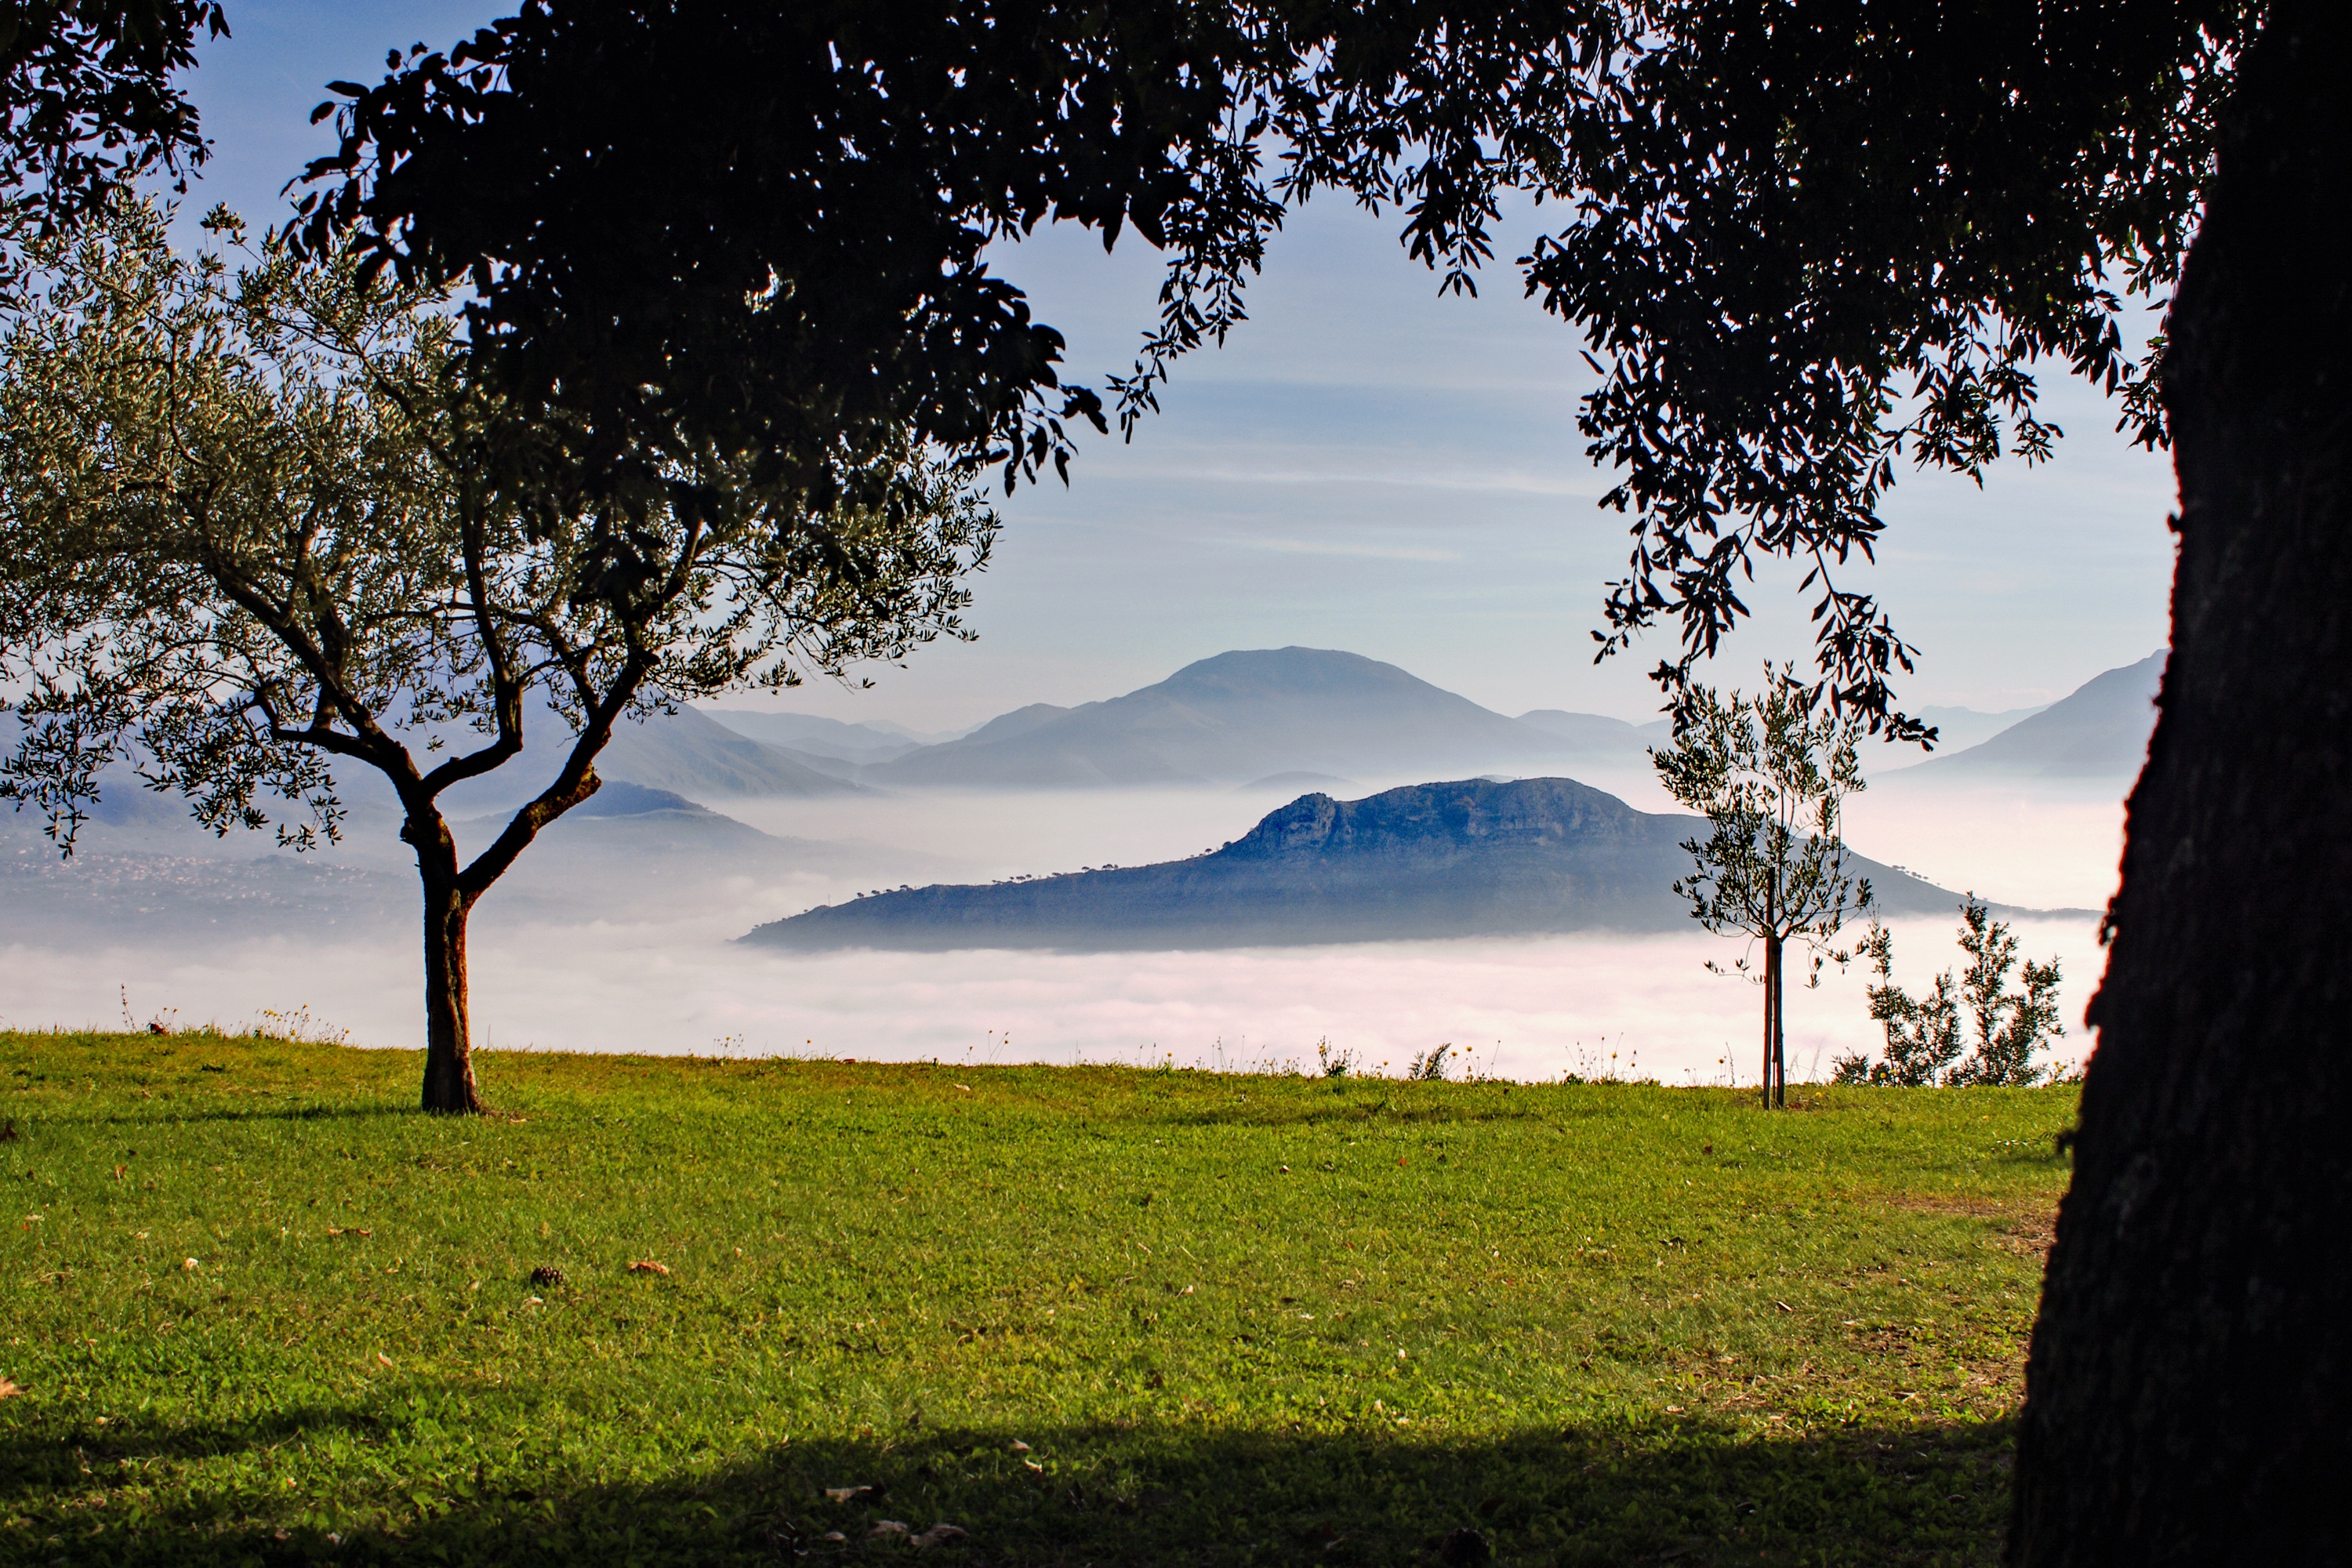
landscape, tree, nature, grass, wilderness, mountain, cloud, plant, sky, fog, sunset, mist, meadow, sunlight, morning, leaf, hill, flower, lake, dusk, evening, autumn, italy, habitat, rural area, lazio, abbey montecassino, cassino, valley liri, natural environment, atmospheric phenomenon, woody plant